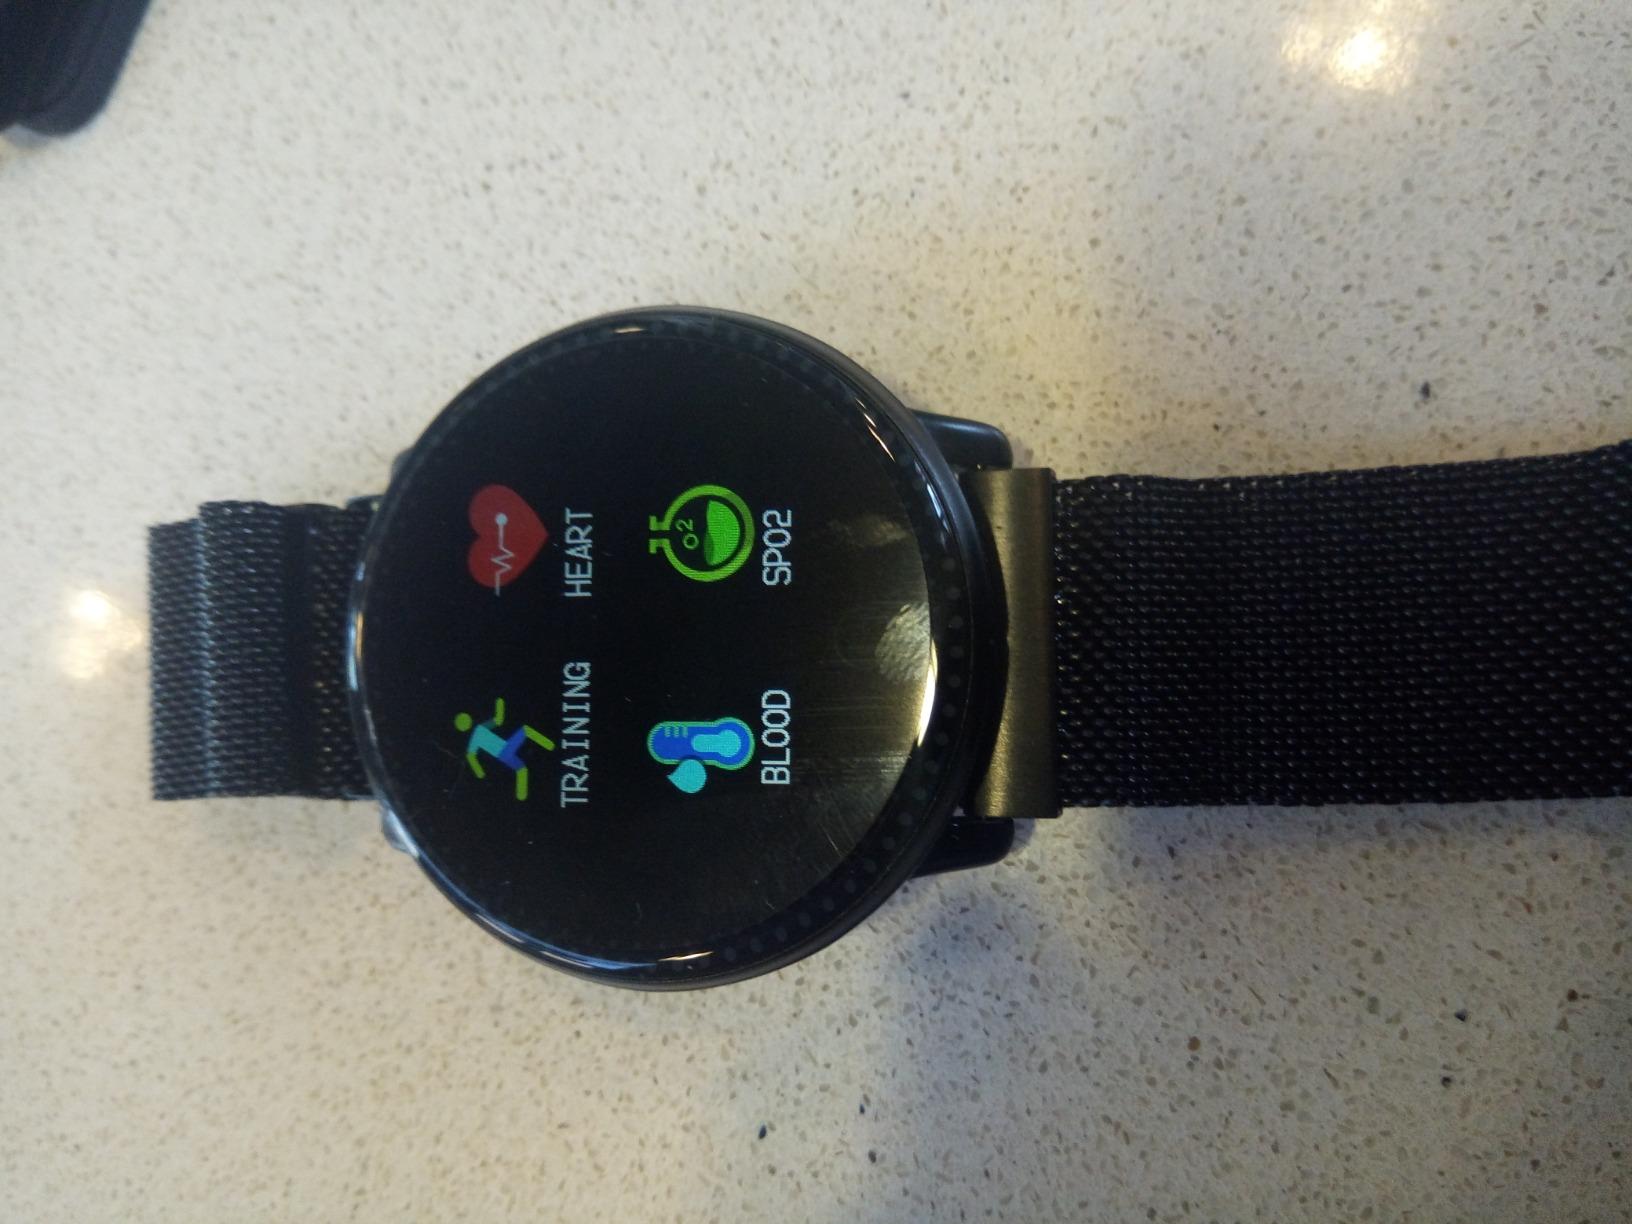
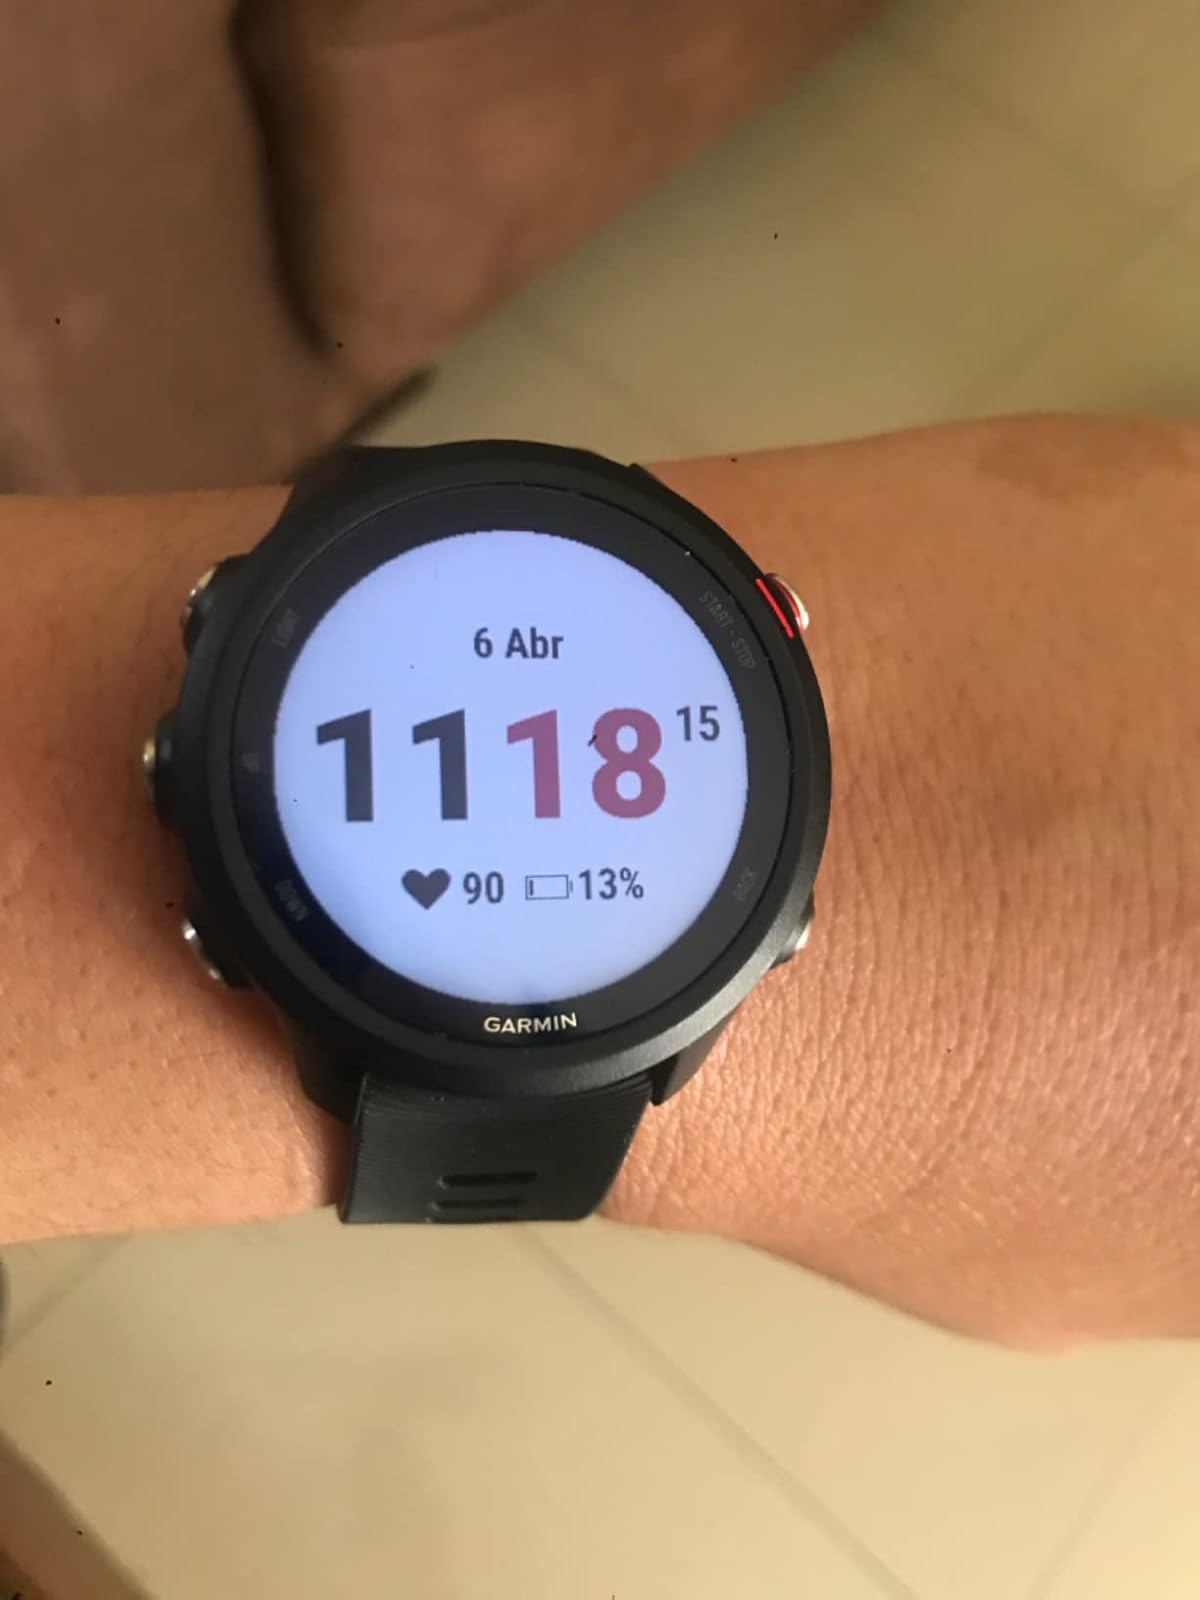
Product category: smartwatch
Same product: no